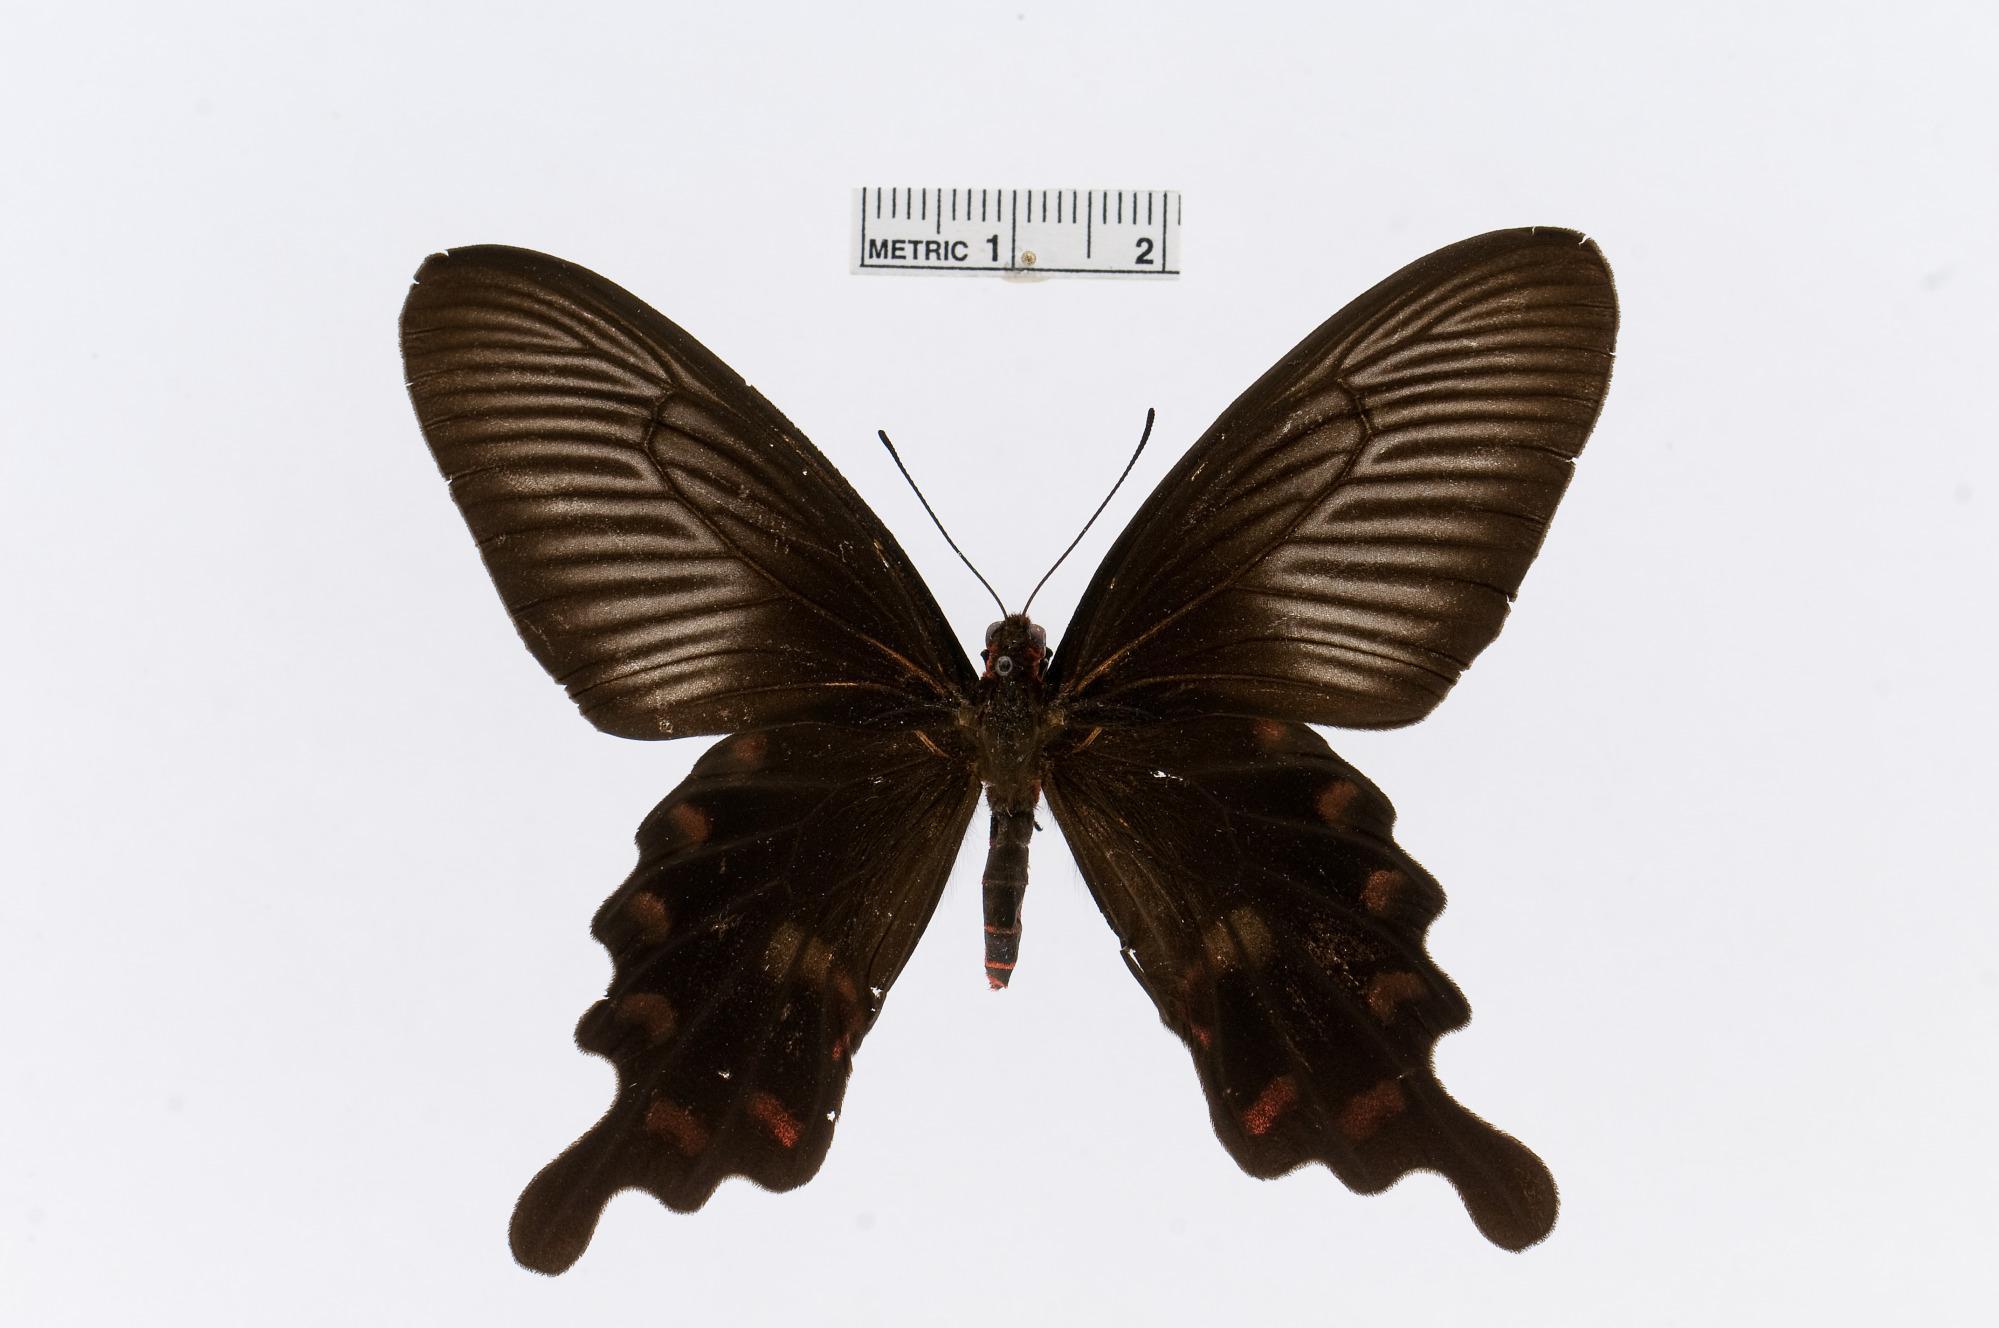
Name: Pachliopta kotzebuea
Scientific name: Pachliopta kotzebuea
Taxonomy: Animalia, Arthropoda, Insecta, Lepidoptera, Papilionidae, Papilioninae